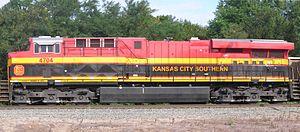
Les locomotives GE Evolution, surnommées GEVO, sont un ensemble de locomotives diesel construites par GE Transportation à la suite des GE Dash 9 et GE AC4400CW qui n'étaient pas conformes aux nouvelles normes de l'Environmental Protection Agency.